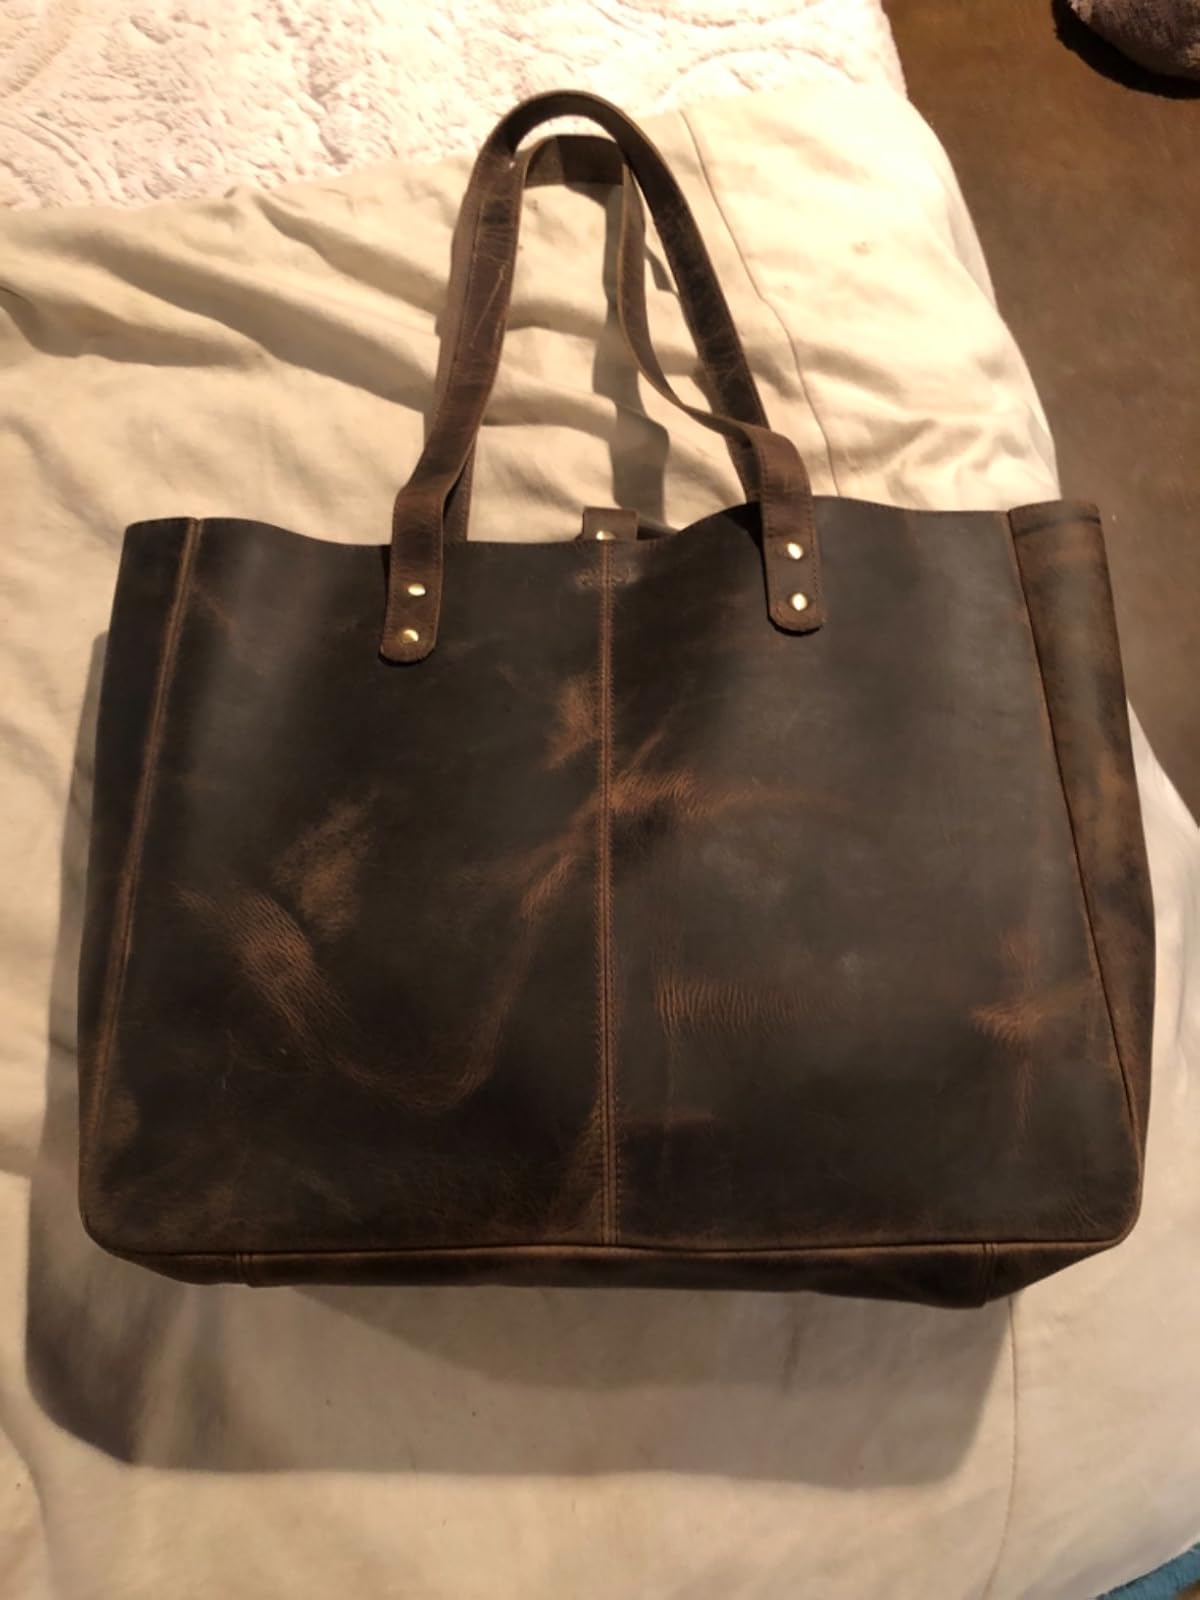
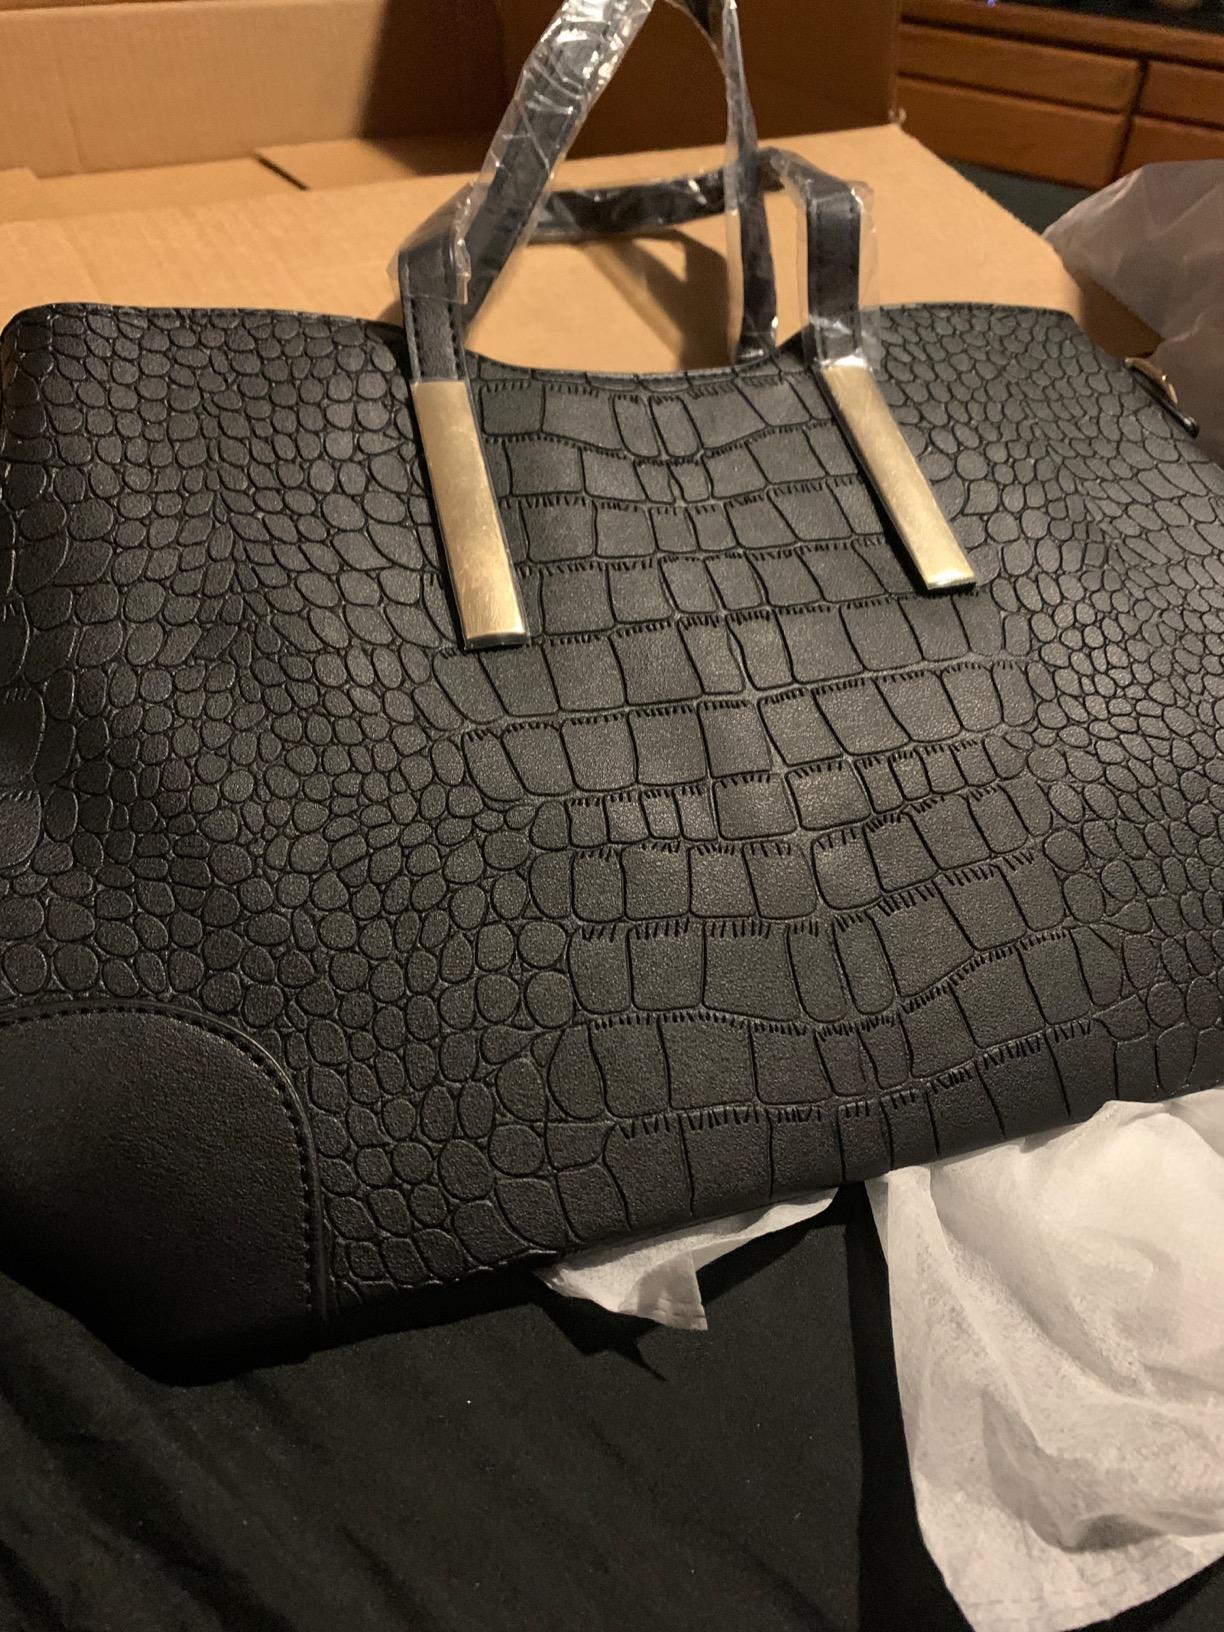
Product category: accessories_handbag
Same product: no